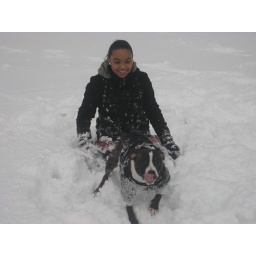
girl and dog enjoy playing in the snow in Potters Fields